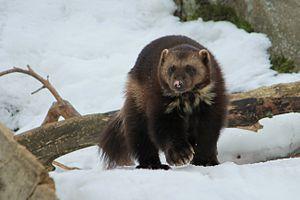
Le Glouton ou Carcajou, autrefois appelé Wolvérène, est un mammifère au régime alimentaire omnivore à dominance carnivore. Solitaire et farouche, on le trouve dans la taïga et la toundra d'Amérique du Nord et d'Eurasie.
Korkeasaari, en suédois Högholmen est une île du sud de la Finlande située dans le golfe de Finlande, à l'est du centre-ville d'Helsinki. Elle est rattachée au quartier de Mustikkamaa–Korkeasaari et au district de Kulosaari.